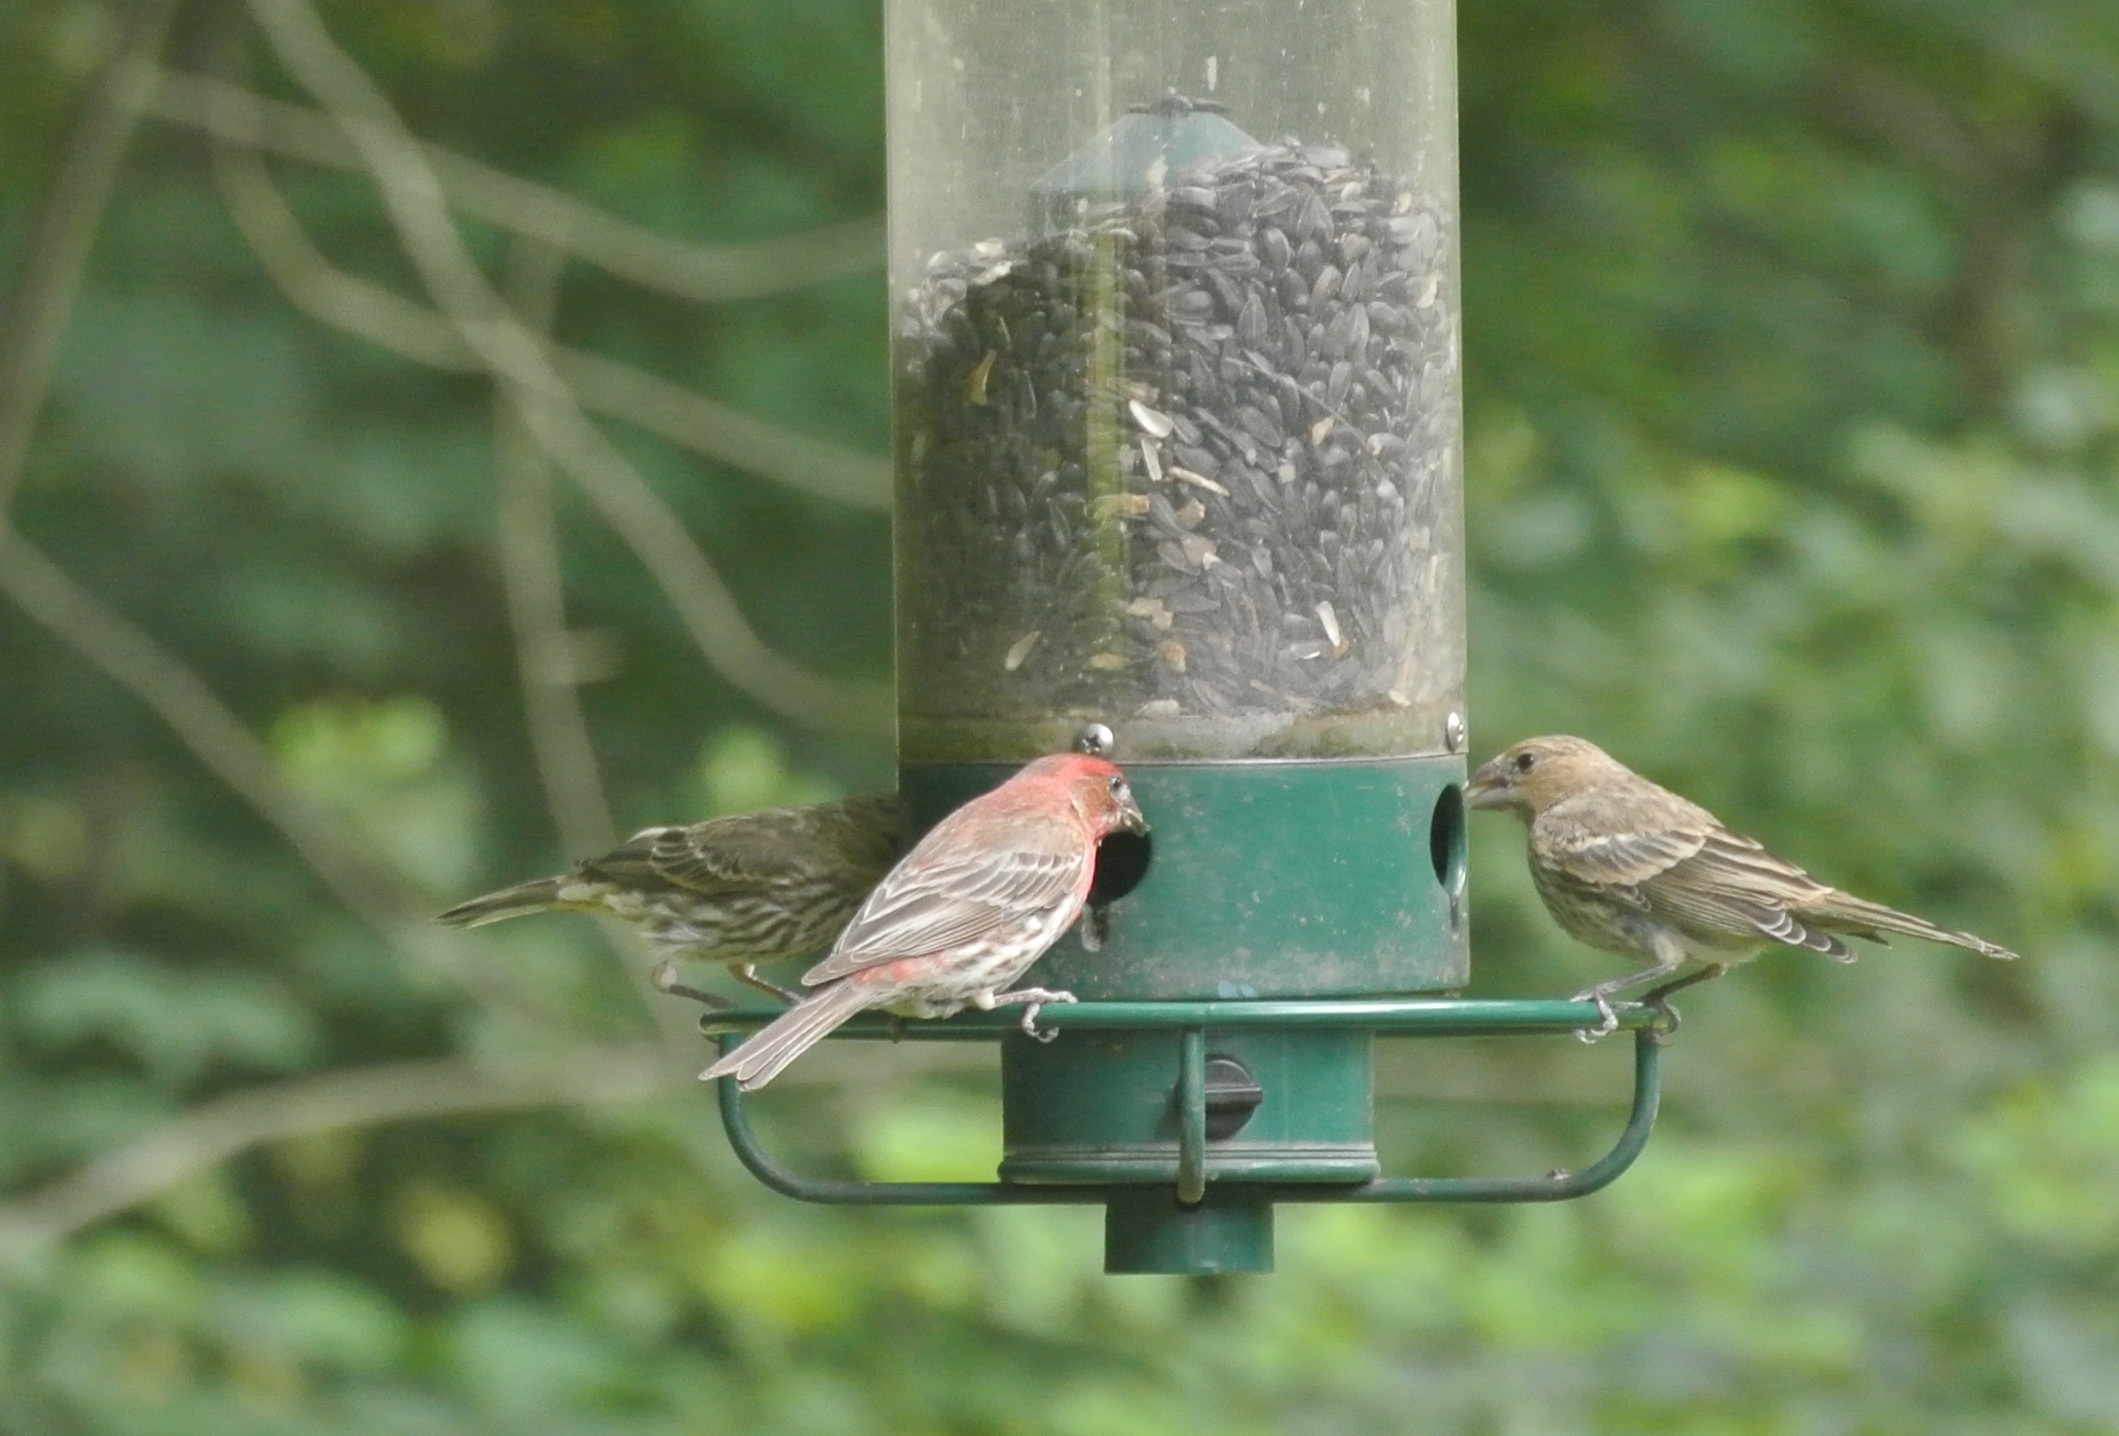
nature, branch, bird, purple, animal, wildlife, hummingbird, fauna, vertebrate, sparrow, finch, bluebird, wren, bird feeder, old world flycatcher, purple finch, perching bird, emberizidae